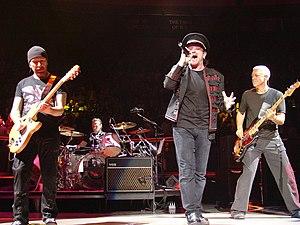
Le punk rock est un genre musical dérivé du rock, apparu au milieu des années 1970 et associé au mouvement punk de cette même époque. Précédé par une variété de musique protopunk des années 1960 et du début des années 1970, le punk rock se développe surtout entre 1974 et 1976 aux États-Unis, au Royaume-Uni et en Australie. Des groupes comme les Ramones, les Sex Pistols, et The Saints sont reconnus comme les pionniers d'un nouveau mouvement musical.